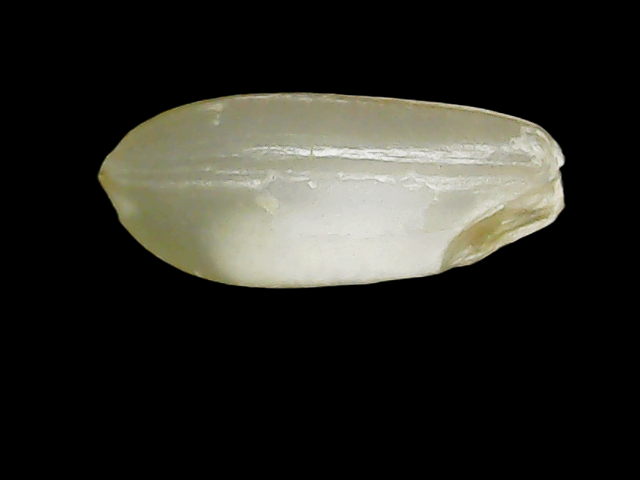
Rice variety: Binadhan10